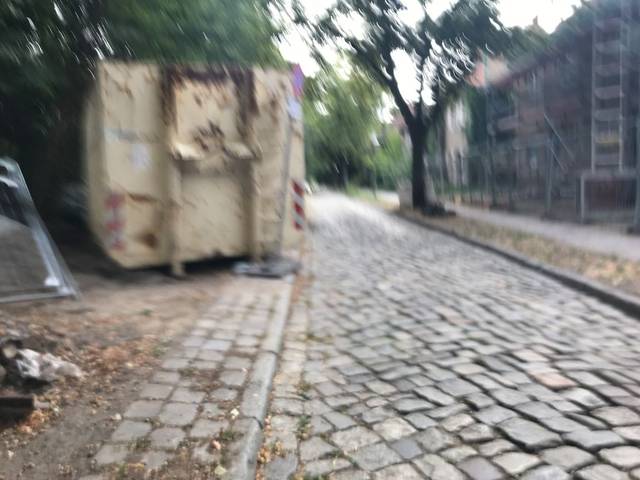
Region: Germany
Coordinates: 52.47, 13.471